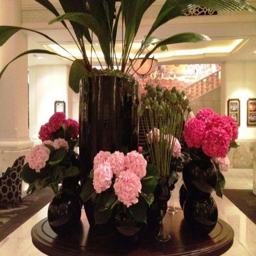
happy pinky day from lobby !